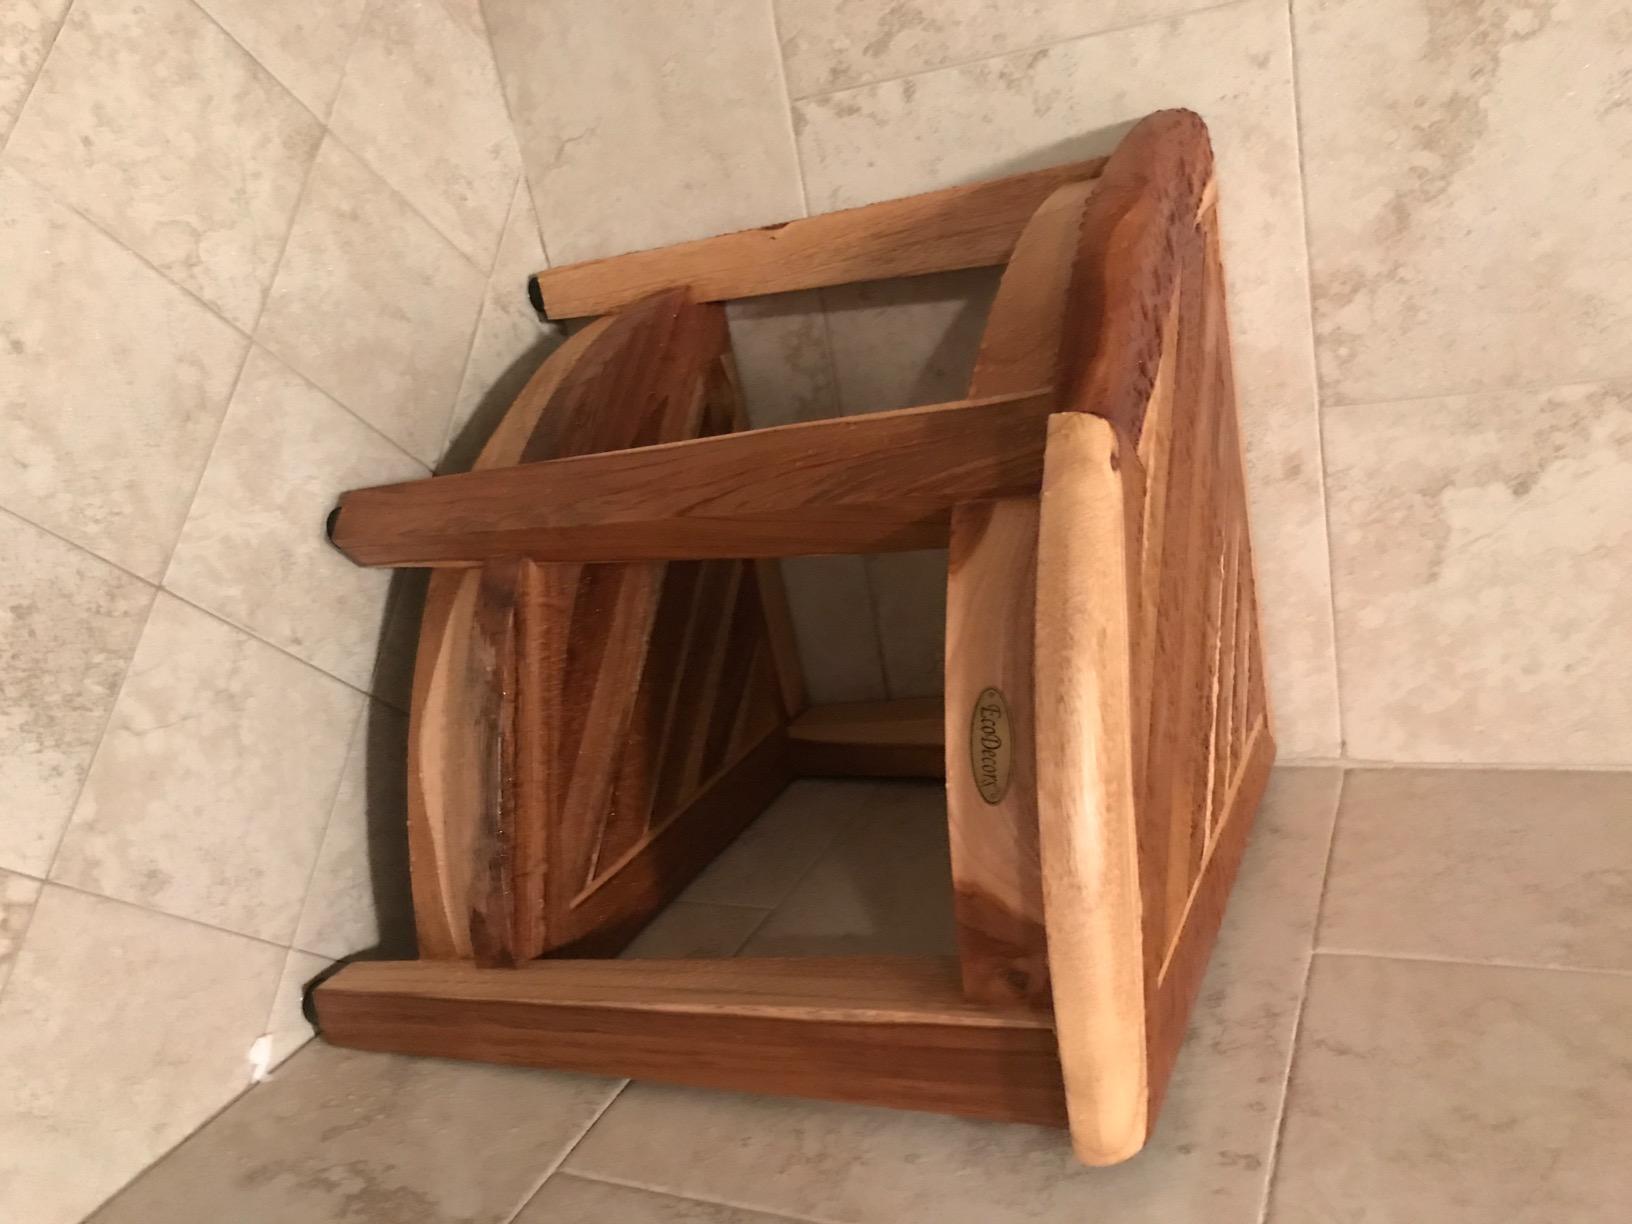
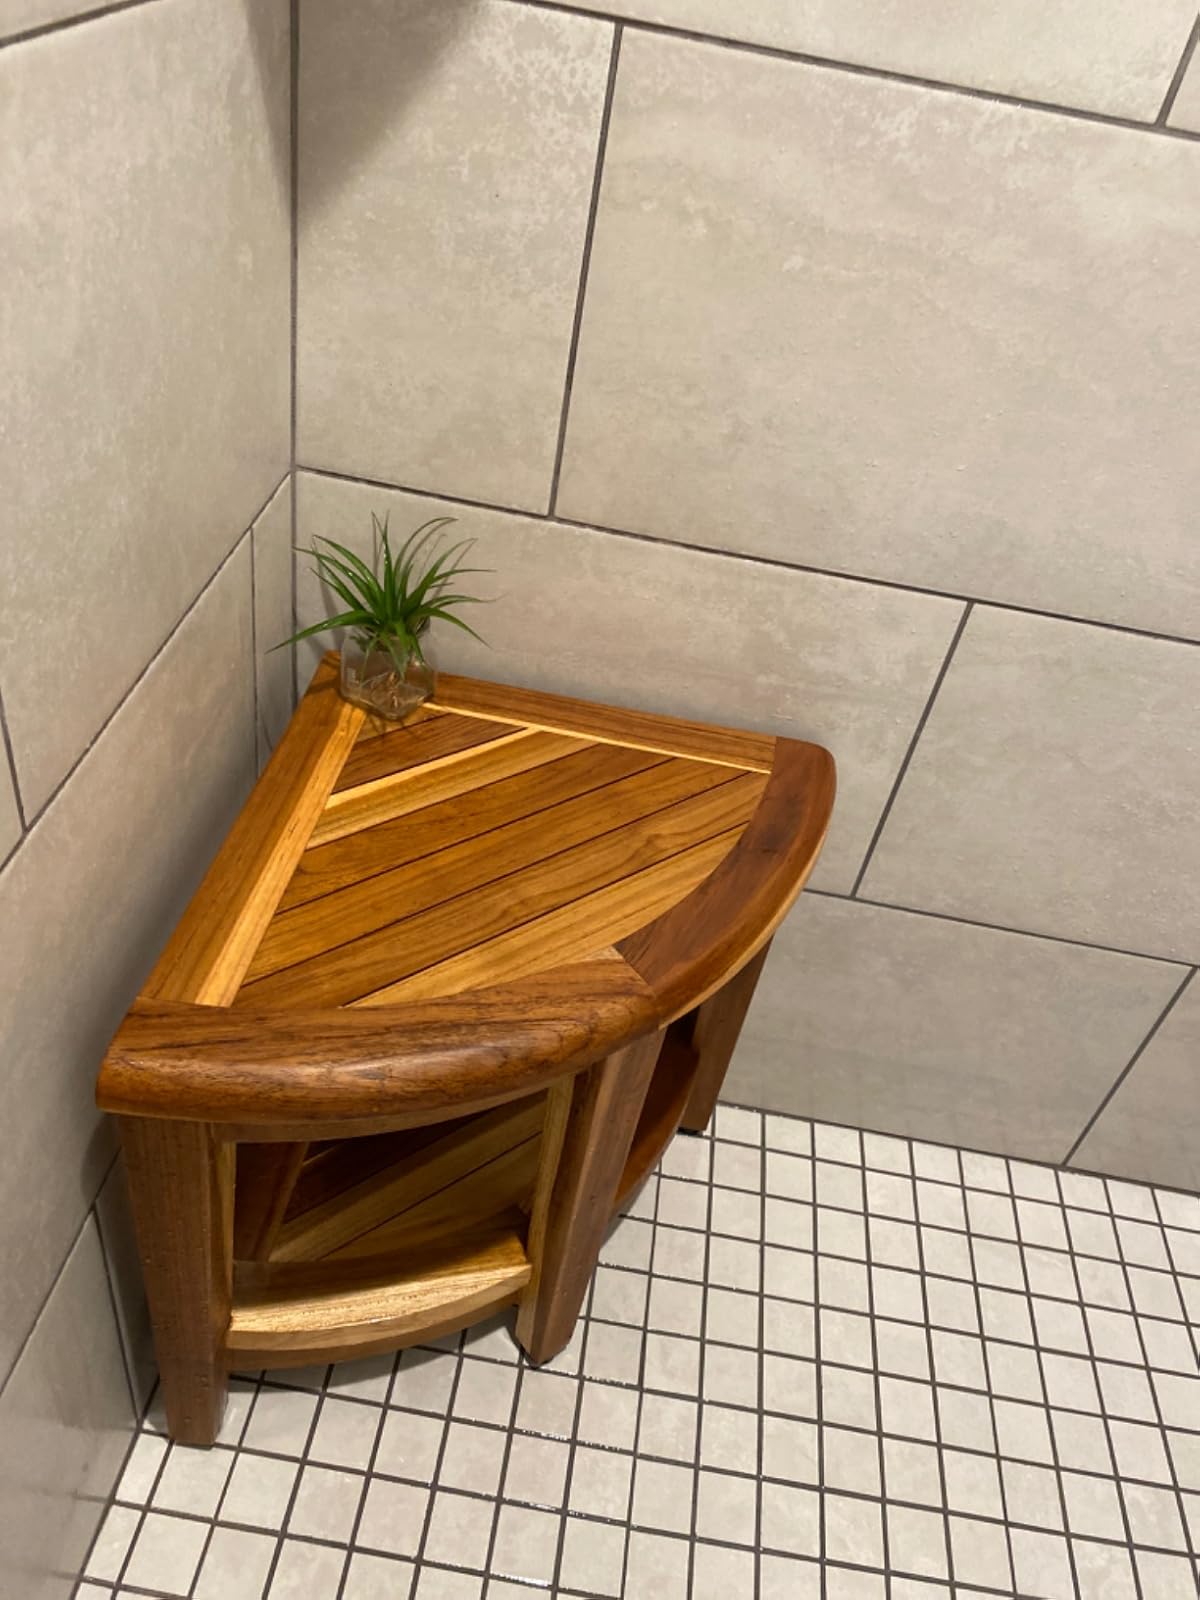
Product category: stool
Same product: yes